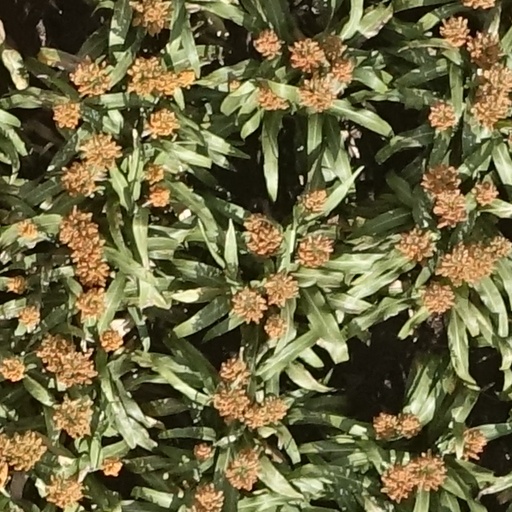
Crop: sorghum